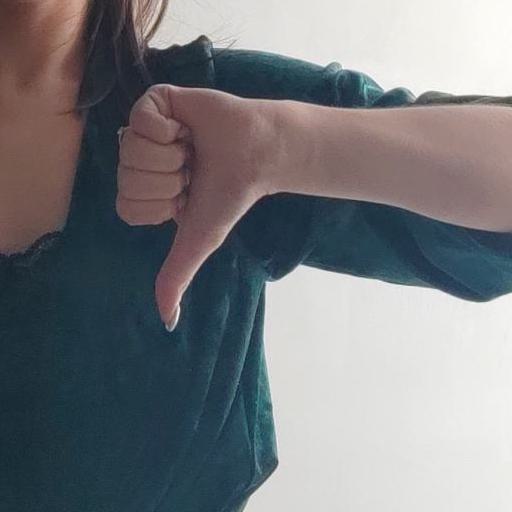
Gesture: dislike